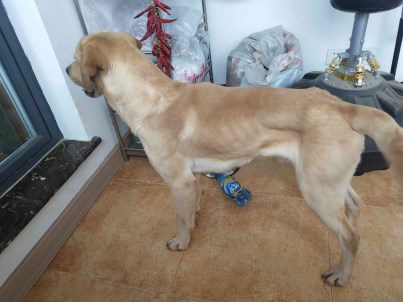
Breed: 3580-n000122-Labrador_retriever